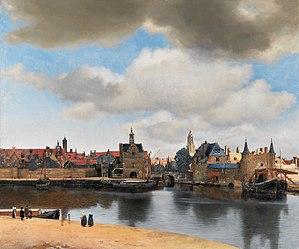
Le védutisme est un genre pictural basé sur la représentation perspective de paysages urbains.
Provinces-Unies est le nom usuel donné à la république des Sept Provinces-Unies des Pays-Bas, formée par la sécession en 1581 des sept provinces septentrionales des Pays-Bas espagnols.
Johannes ou Jan Van der Meer, dit Vermeer ou Vermeer de Delft, baptisé à Delft le 31 octobre 1632, et inhumé dans cette même ville le 15 décembre 1675, est un peintre baroque néerlandais.
Cet article décrit les personnages des romans constituant À la recherche du temps perdu, œuvre romanesque de Marcel Proust.
1661 est une année commune commençant un samedi.